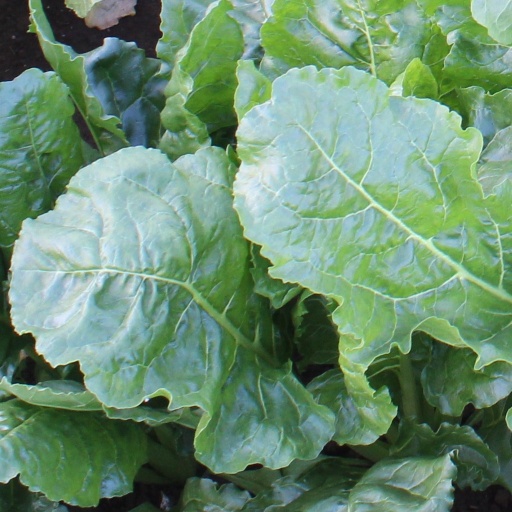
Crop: sugar beet